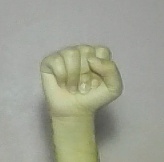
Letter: saad